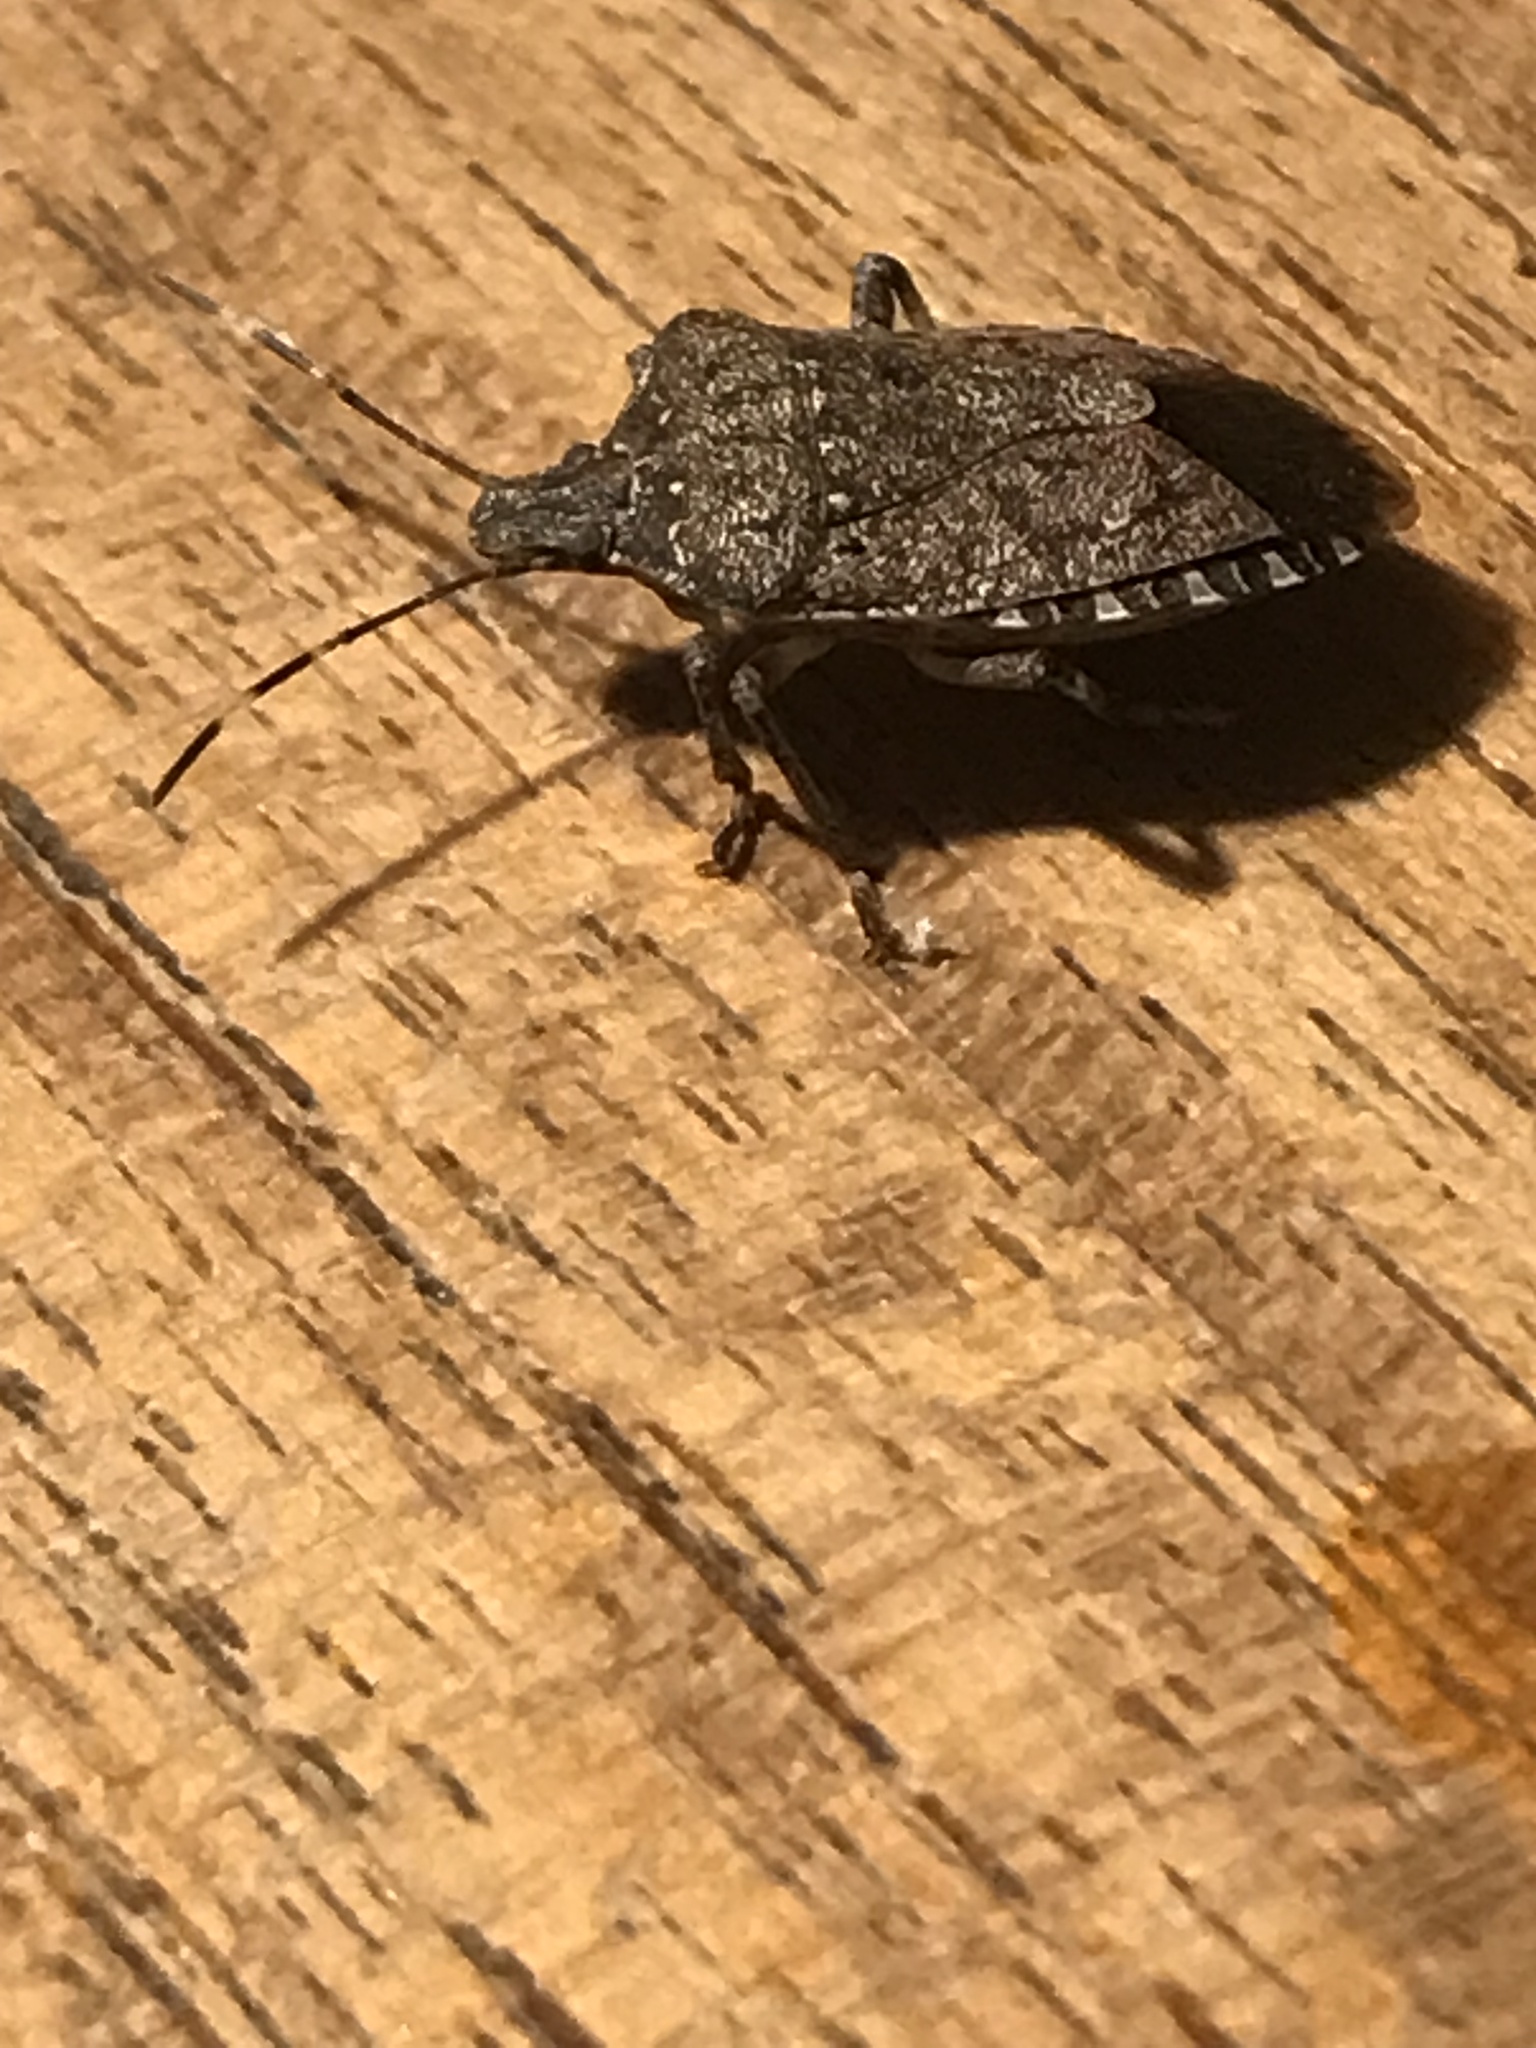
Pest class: stink_bug